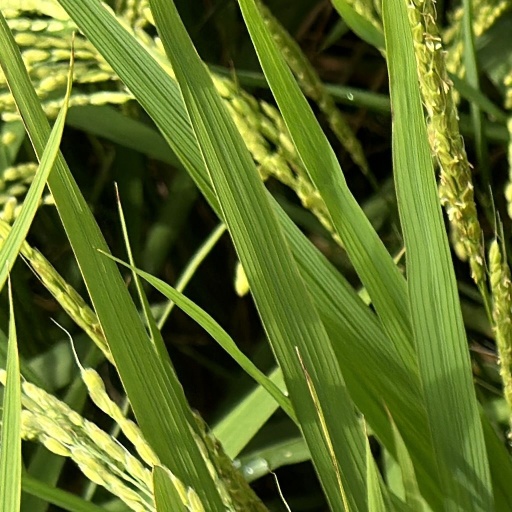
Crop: rice